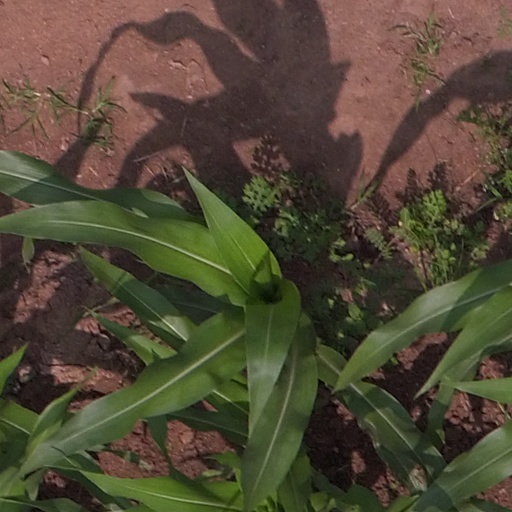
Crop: maize; corn